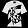
Label: T - shirt / top